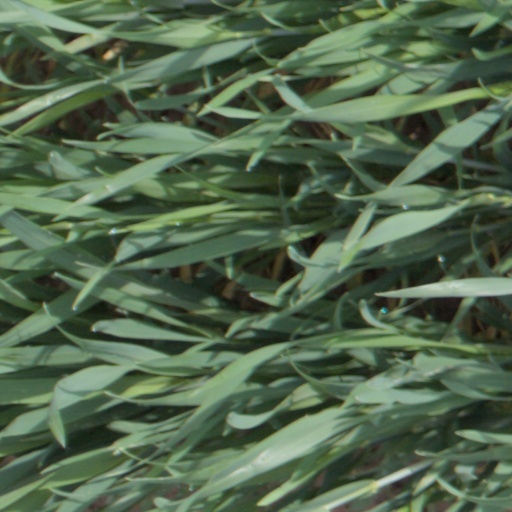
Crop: wheat